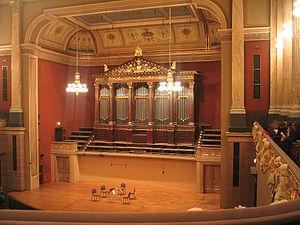
Le Rudolfinum est un bâtiment néorenaissance situé place Jan Palach à Prague. Il sert de salle de concert et de salle d'expositions.